Jean-Paul Marat

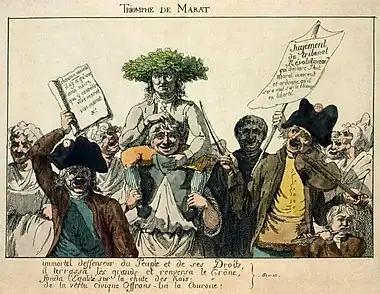
"Marat's Triumph": a popular engraving of Marat borne away by a joyous crowd following his acquittal.

Marat was elected to the National Convention in September 1792 as one of 26 Paris deputies, although he belonged to no party. When France was declared a republic on 22 September, Marat renamed his "L'Ami du peuple" as "Le Journal de la République française" ("Journal of the French Republic").